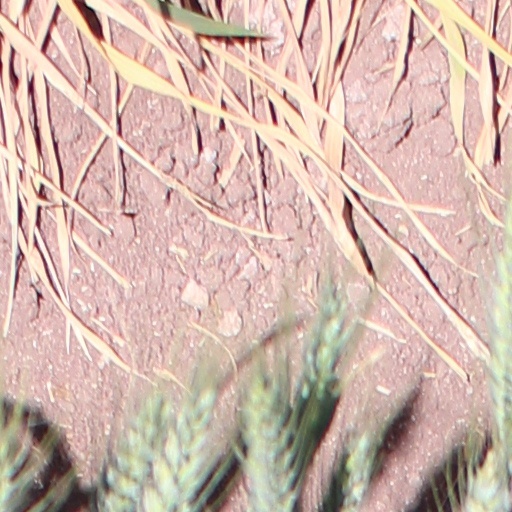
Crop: wheat